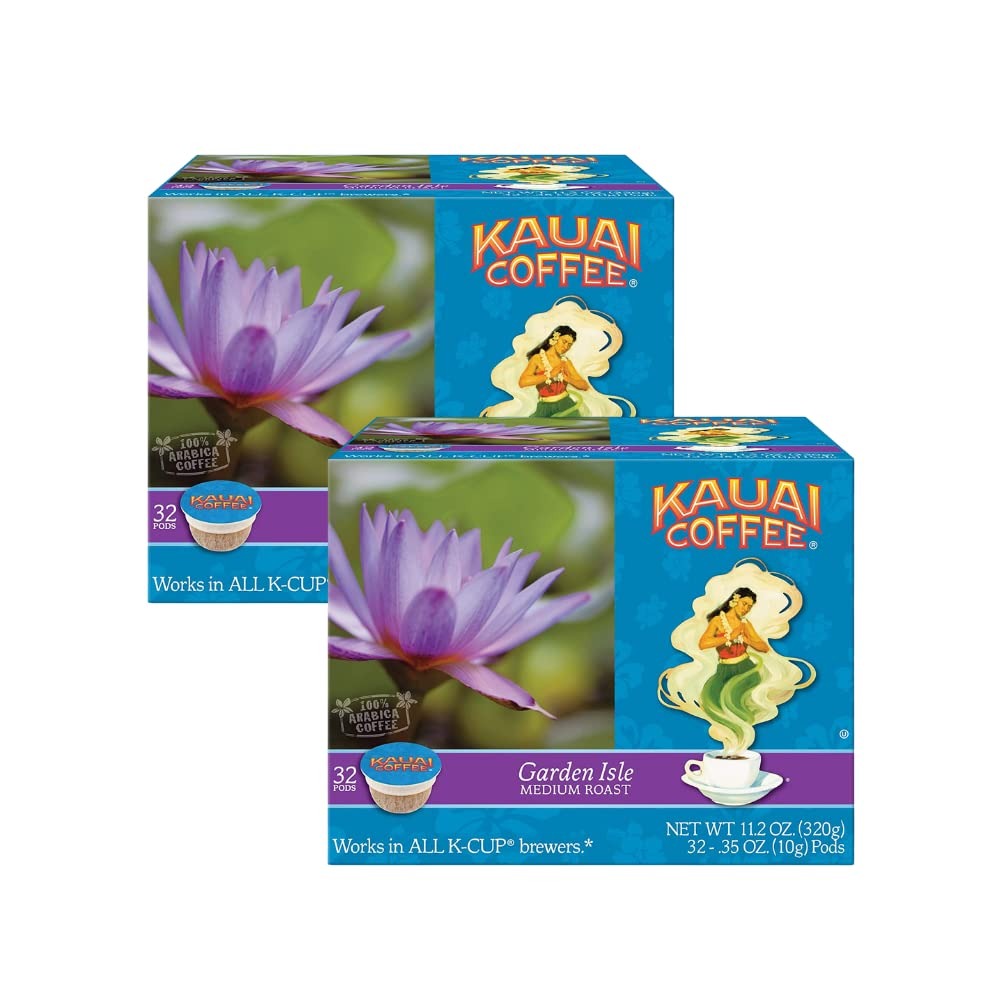
Item Name: Kauai Garden Isle Hawaiian, Single-Serve Pods, Medium Roast, Coffee, 32 CT (Pack of 2)
Bullet Point 1: 100% PREMIUM ARABICA – Kauai coffee features a smooth, delicious flavor and amazing aroma. Each cup is a truly satisfying experience. Packaging may vary.
Bullet Point 2: 20% HAWAIIAN HARVESTED COFFEE – Grown and harvested on the island of Kauai, our Garden Isle Medium Roast coffee delivers a bright aroma with light floral notes, making it the perfect cup of coffee to drink, day or night.
Bullet Point 3: ENVIRONMENT FRIENDLY – Our single-serve pods use 35% less plastic than ordinary pods.
Bullet Point 4: Compatible with all K-CUP brewers
Bullet Point 5: HAWAII’S LARGEST COFFEE GROWER – Kauai Coffee Company is Hawaii’s largest coffee grower. With about 4 million coffee trees grown on 3,100 acres – a true Hawaiian coffee estate.
Product Description: One sip of our Kauai single-serve medium roast coffee and you’re instantly transported to paradise! Garden Isle medium roast coffee is a 100% premium Arabica coffee, featuring a smooth, delicious flavor and amazing aroma. The medium roast style delivers a bright aroma with light floral notes, making it the perfect cup of coffee to drink, day or night. Compatible with all K-Cup brewers, our filter cup single-serve Coffee pod is a convenient way to enjoy a delicious cup of coffee any time of day. Our easy-to-use, single-serve Coffee pods use less plastic, making them the environment friendly, smarter choice for the environment. From growing the coffee to roasting and packaging, we employ sustainable, environmentally sound practices throughout every step of the process. Kauai Coffee company is Hawaii’s largest coffee grower, and the largest coffee grower in the U.S. We have just about 4 million coffee trees grown on 3, 100 acres – a true Hawaiian coffee estate!
Value: 64.0
Unit: Count

Price: 31.465